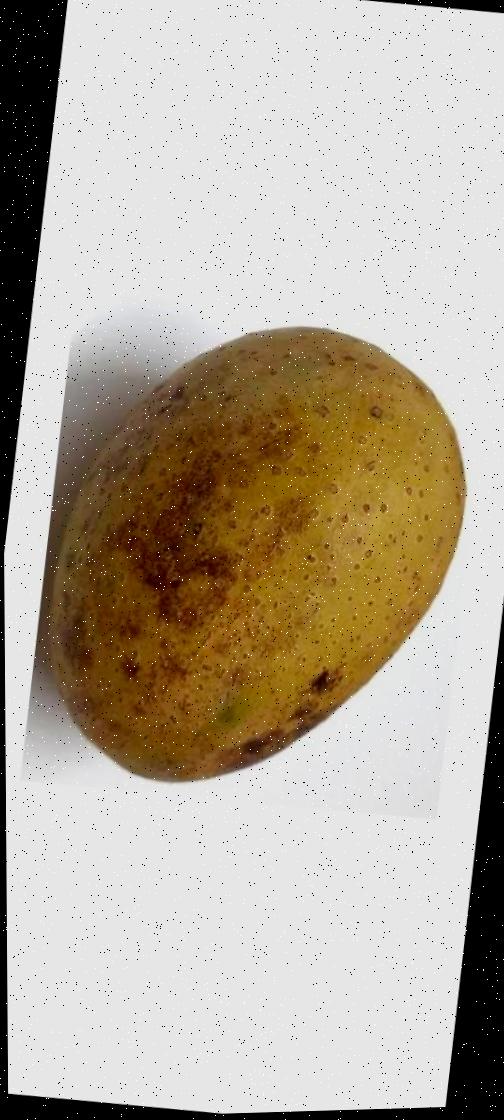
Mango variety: Gourmoti